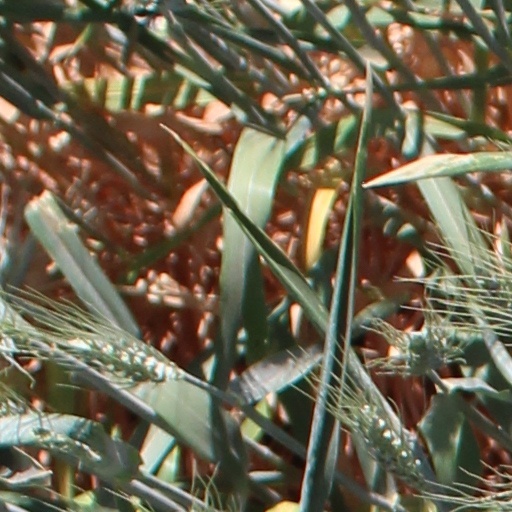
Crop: wheat